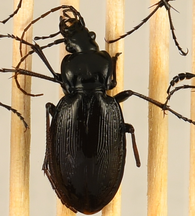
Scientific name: Carabus goryi
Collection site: Mountain Lake Biological Station NEON (MLBS), plot MLBS_009